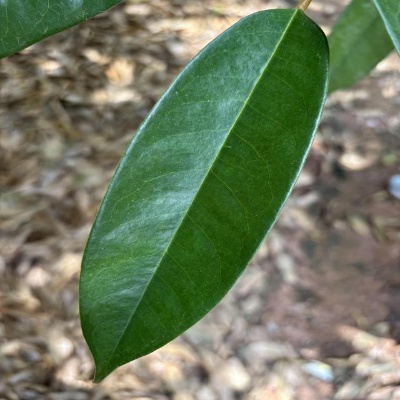
Label: Leaf_Healthy